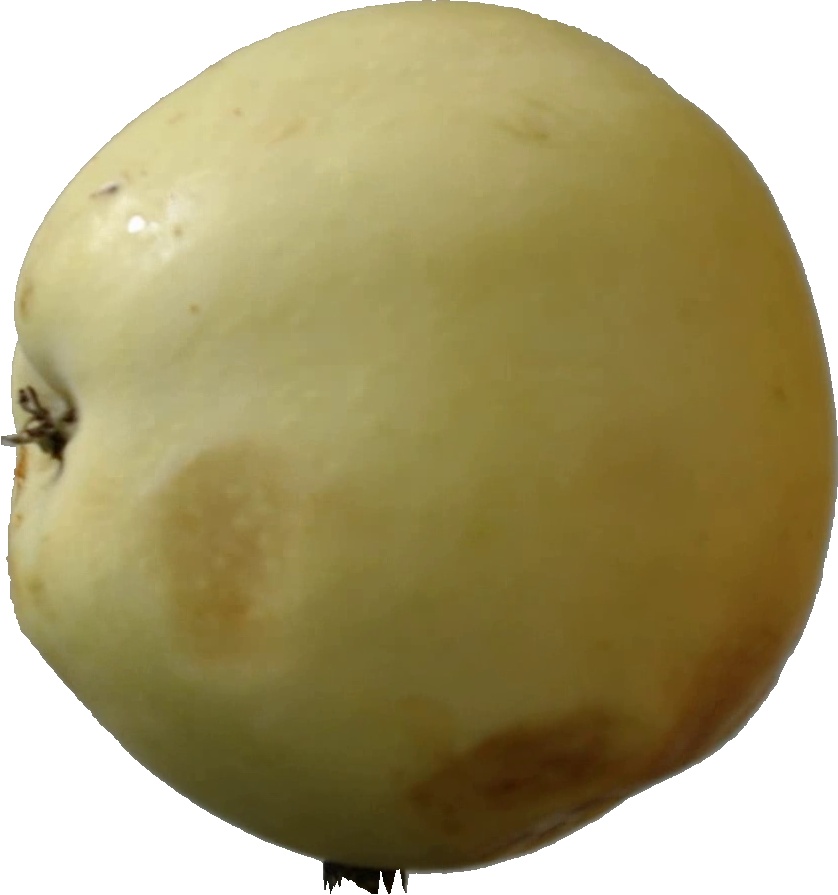
Label: apple_hit_1